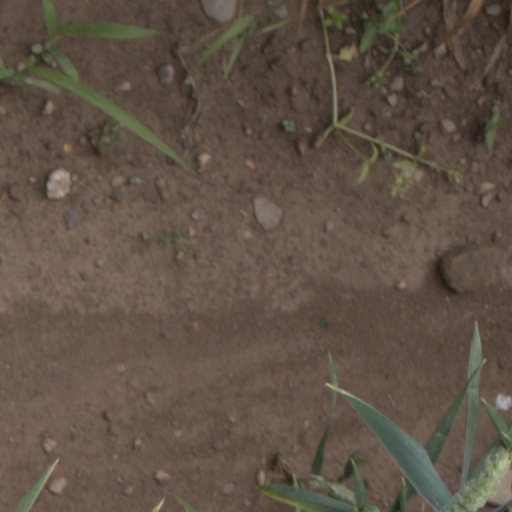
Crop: wheat